Revolt of the Languedoc winegrowers

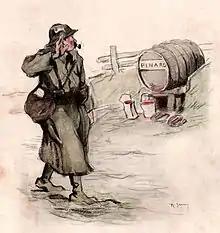
Salute to Father Pinard

Jean Jaurès warned his colleagues: "The event that is developing down there, and which has not exhausted its consequences, is one of the greatest social events that have occurred in thirty-five years. At first we were not careful; it was in the South, and there is a myth about the South.